Bradley Beach, New Jersey

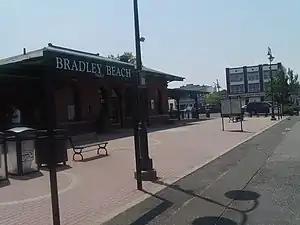
Bradley Beach station, which is served by NJ Transit's North Jersey Coast Line

, the borough had a total of of roadways, of which were maintained by the municipality, by Monmouth County and by the New Jersey Department of Transportation.